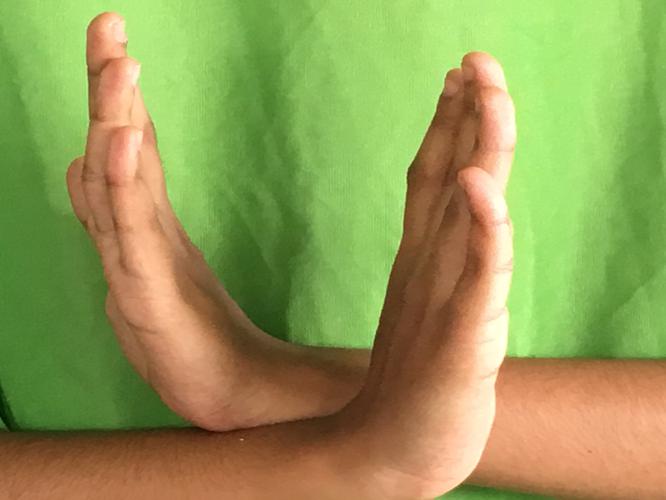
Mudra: Swastikam
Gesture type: double_hand